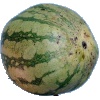
Label: Watermelon 1